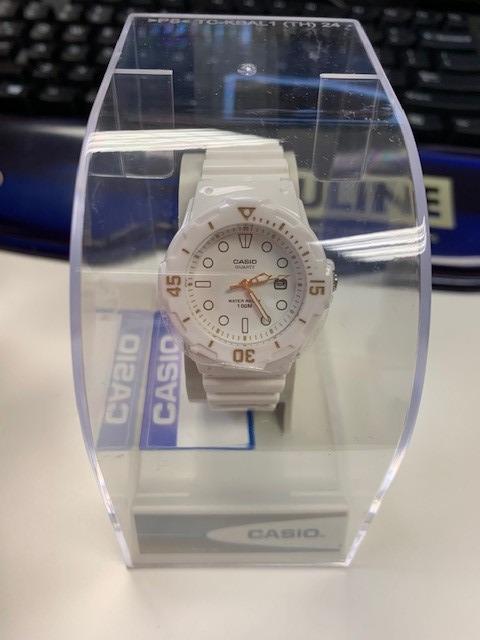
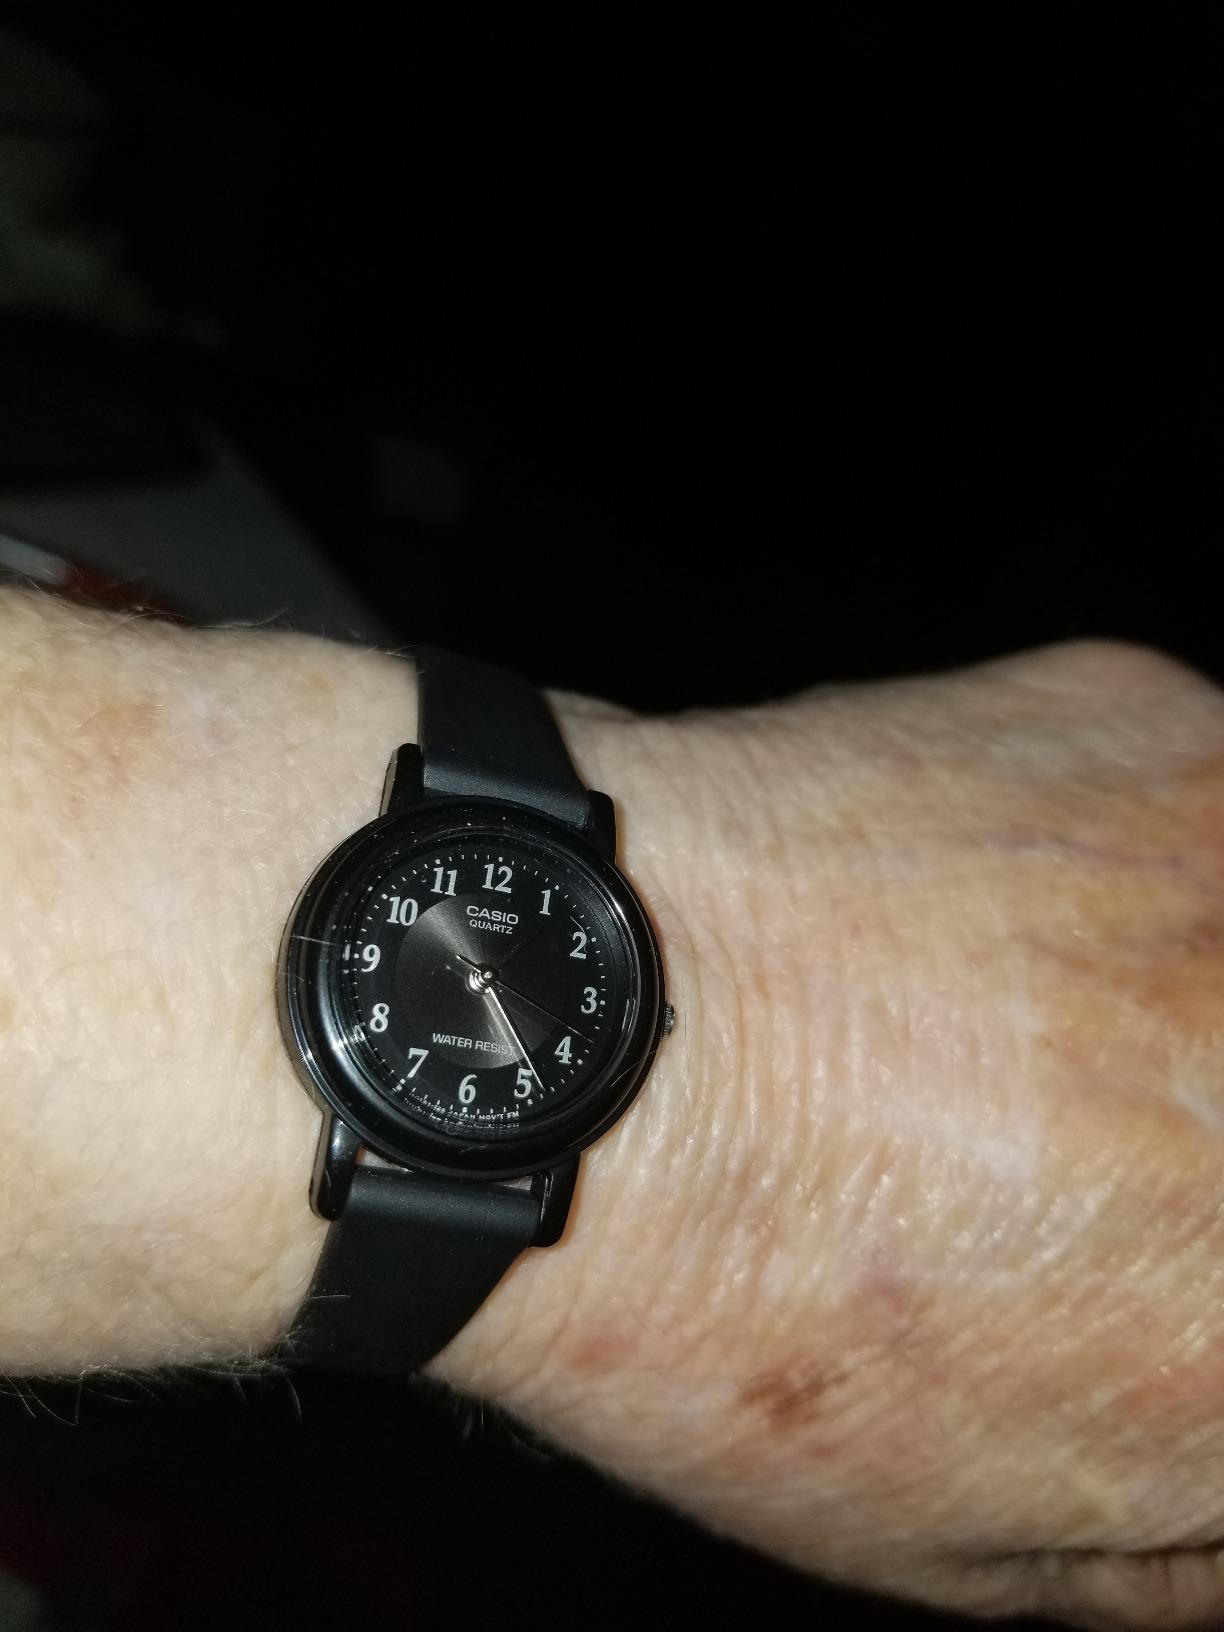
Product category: accessories_watch
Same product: no